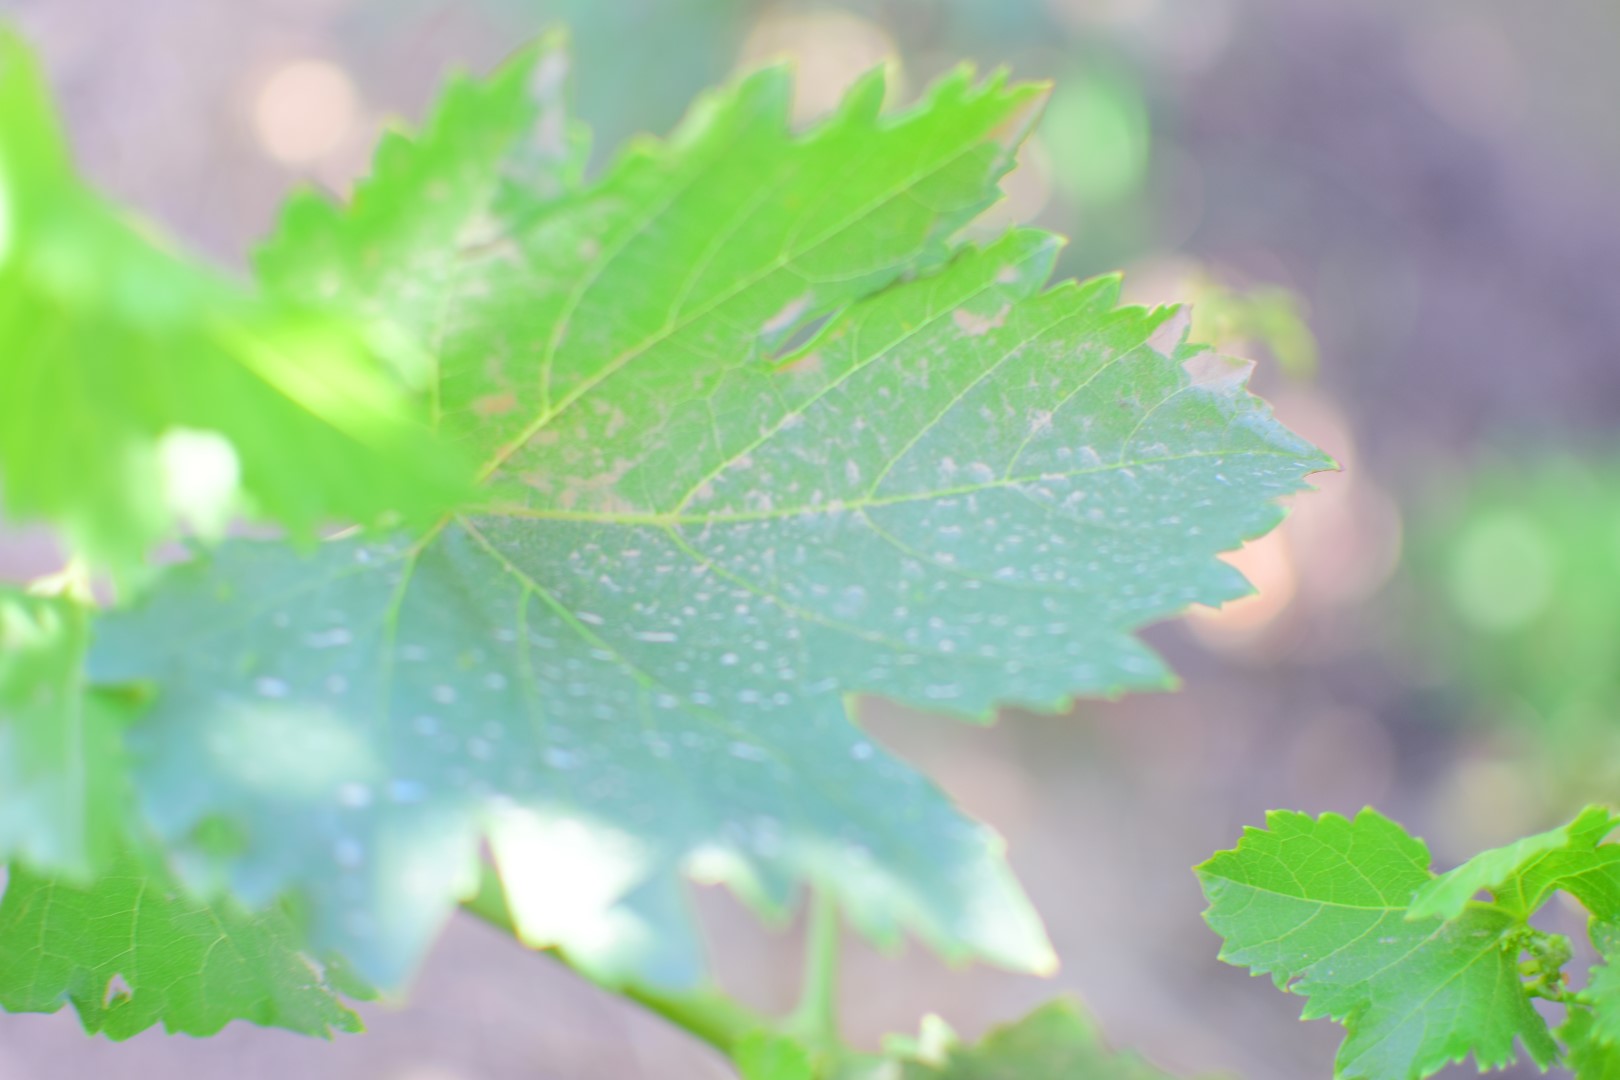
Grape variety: Frinsi